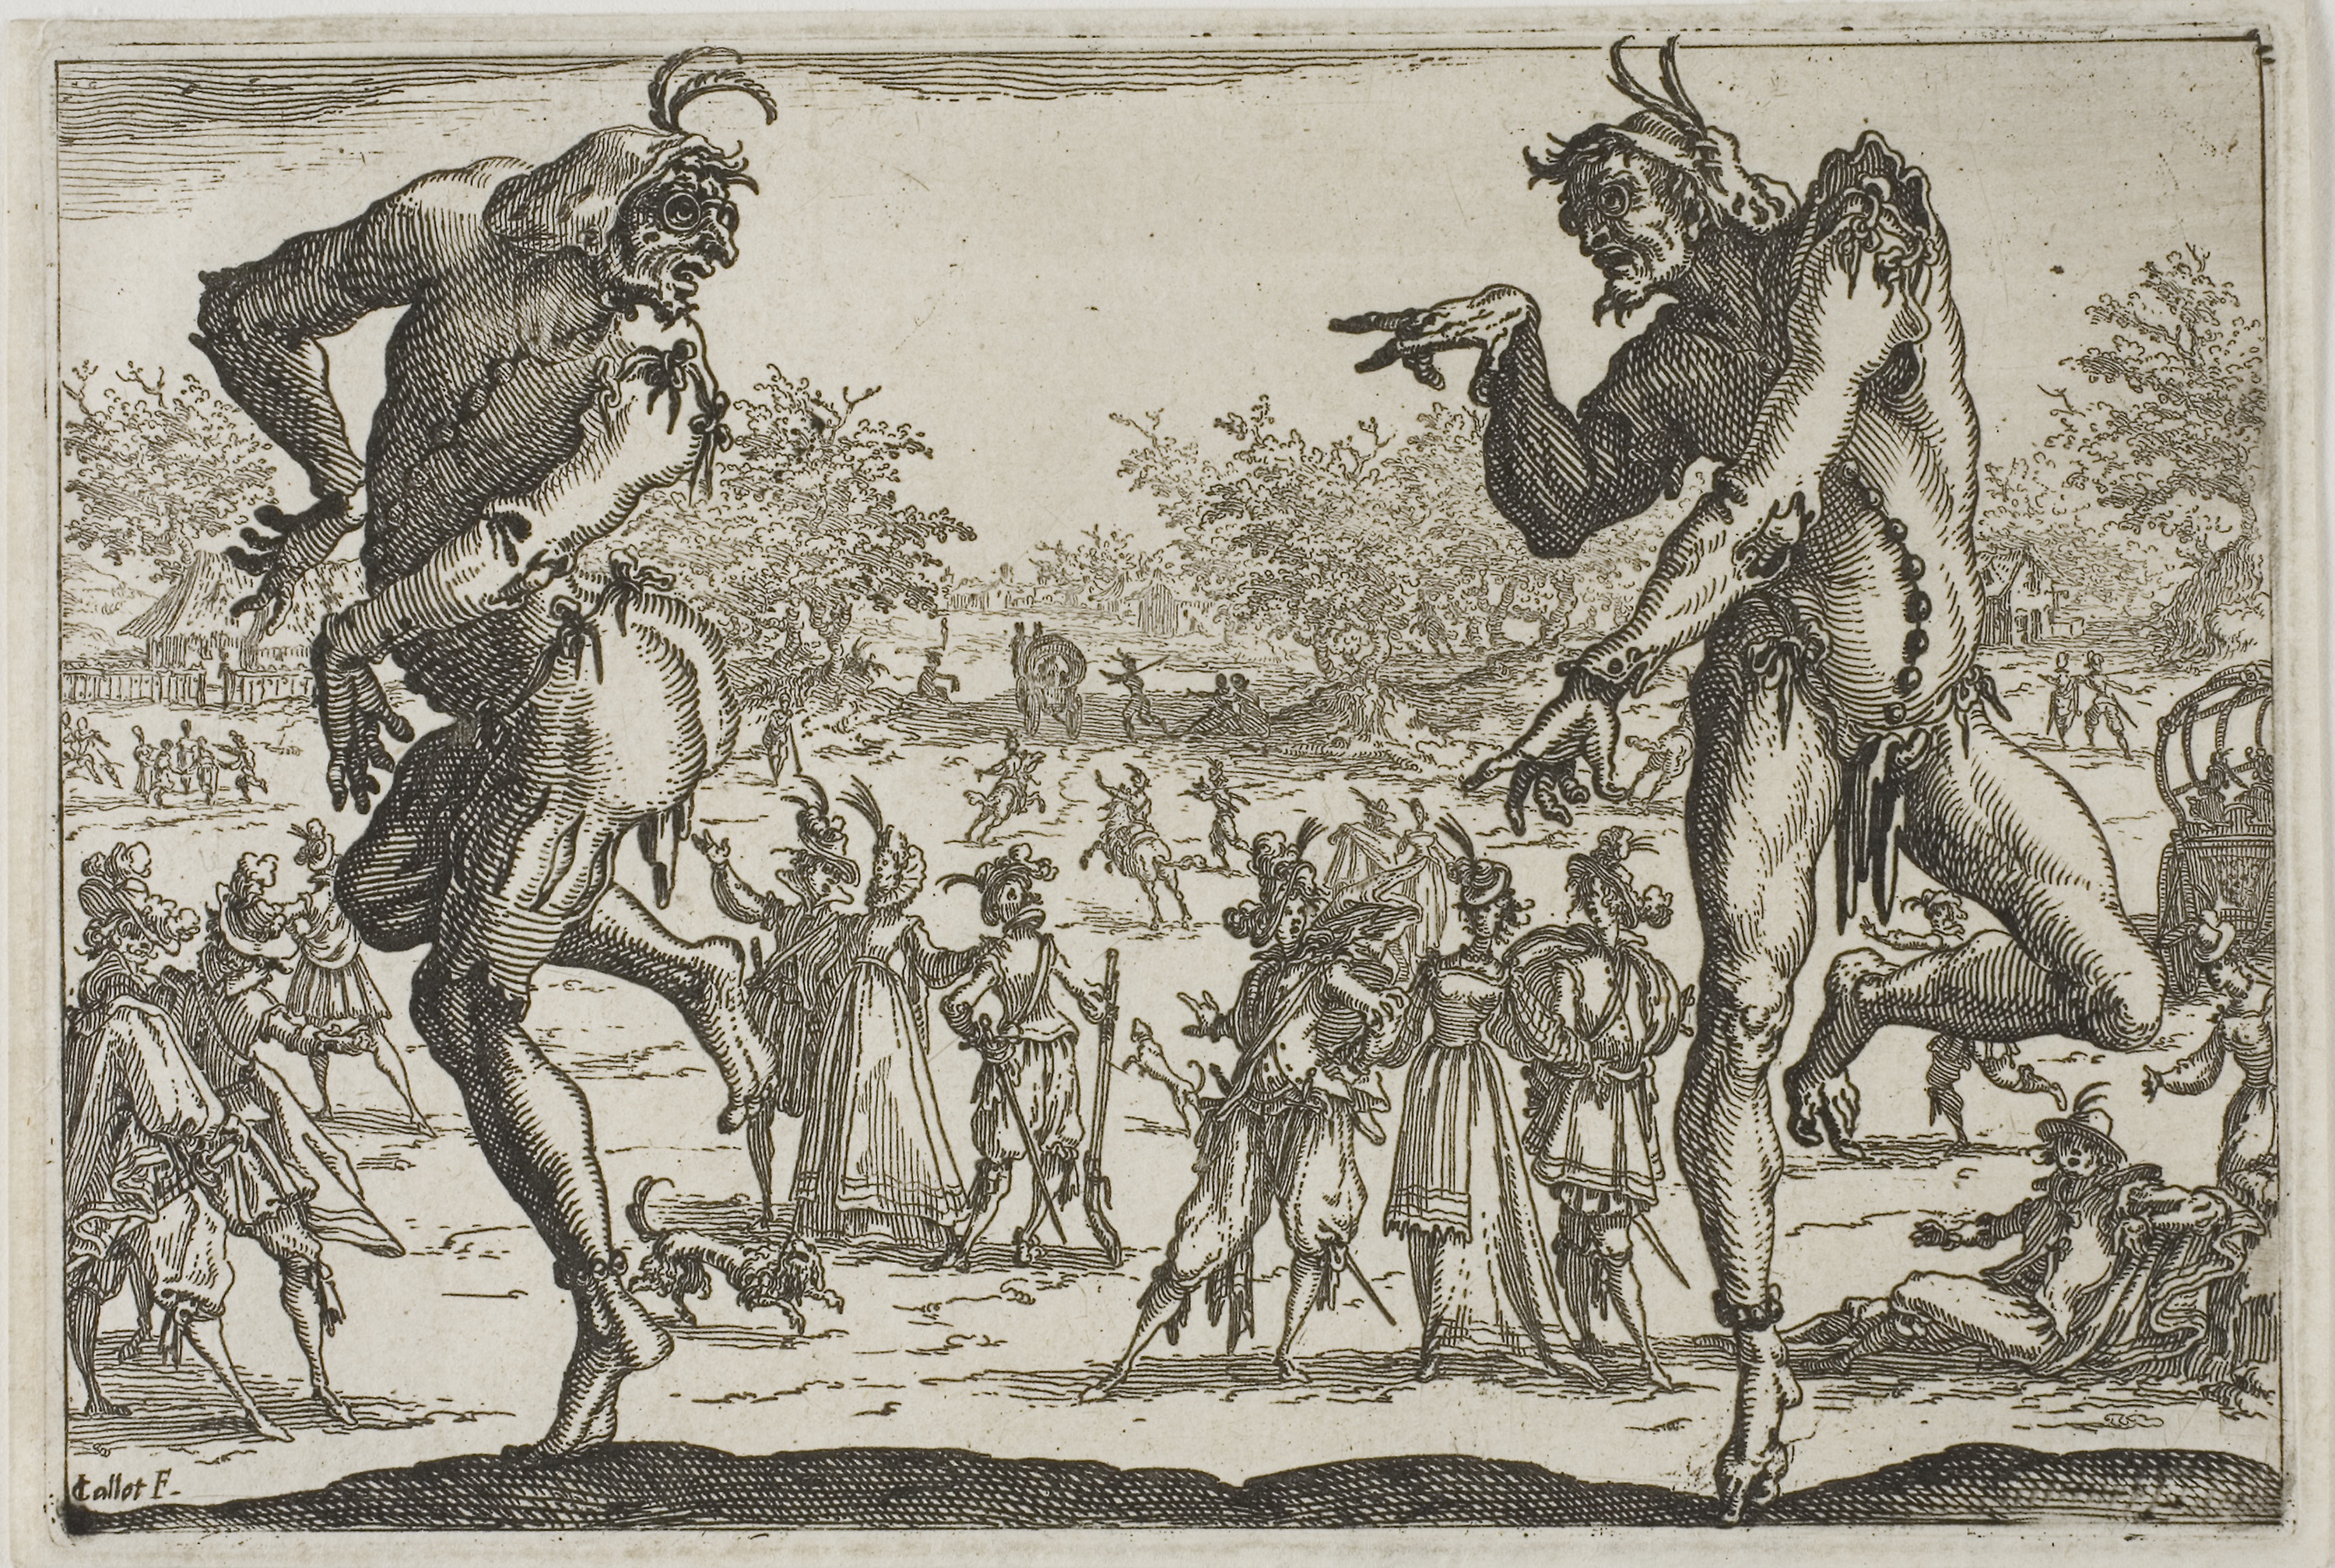
mammal, horse like mammal, fauna, history, art, ancient history, mythology, black and white, tree, middle ages, cattle like mammal, printmaking, visual arts, illustration